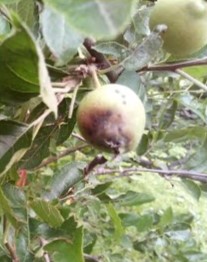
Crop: apple
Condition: scab